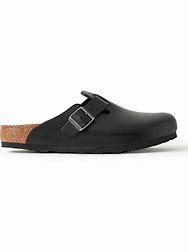
Brand: Birkenstock
Model: 100